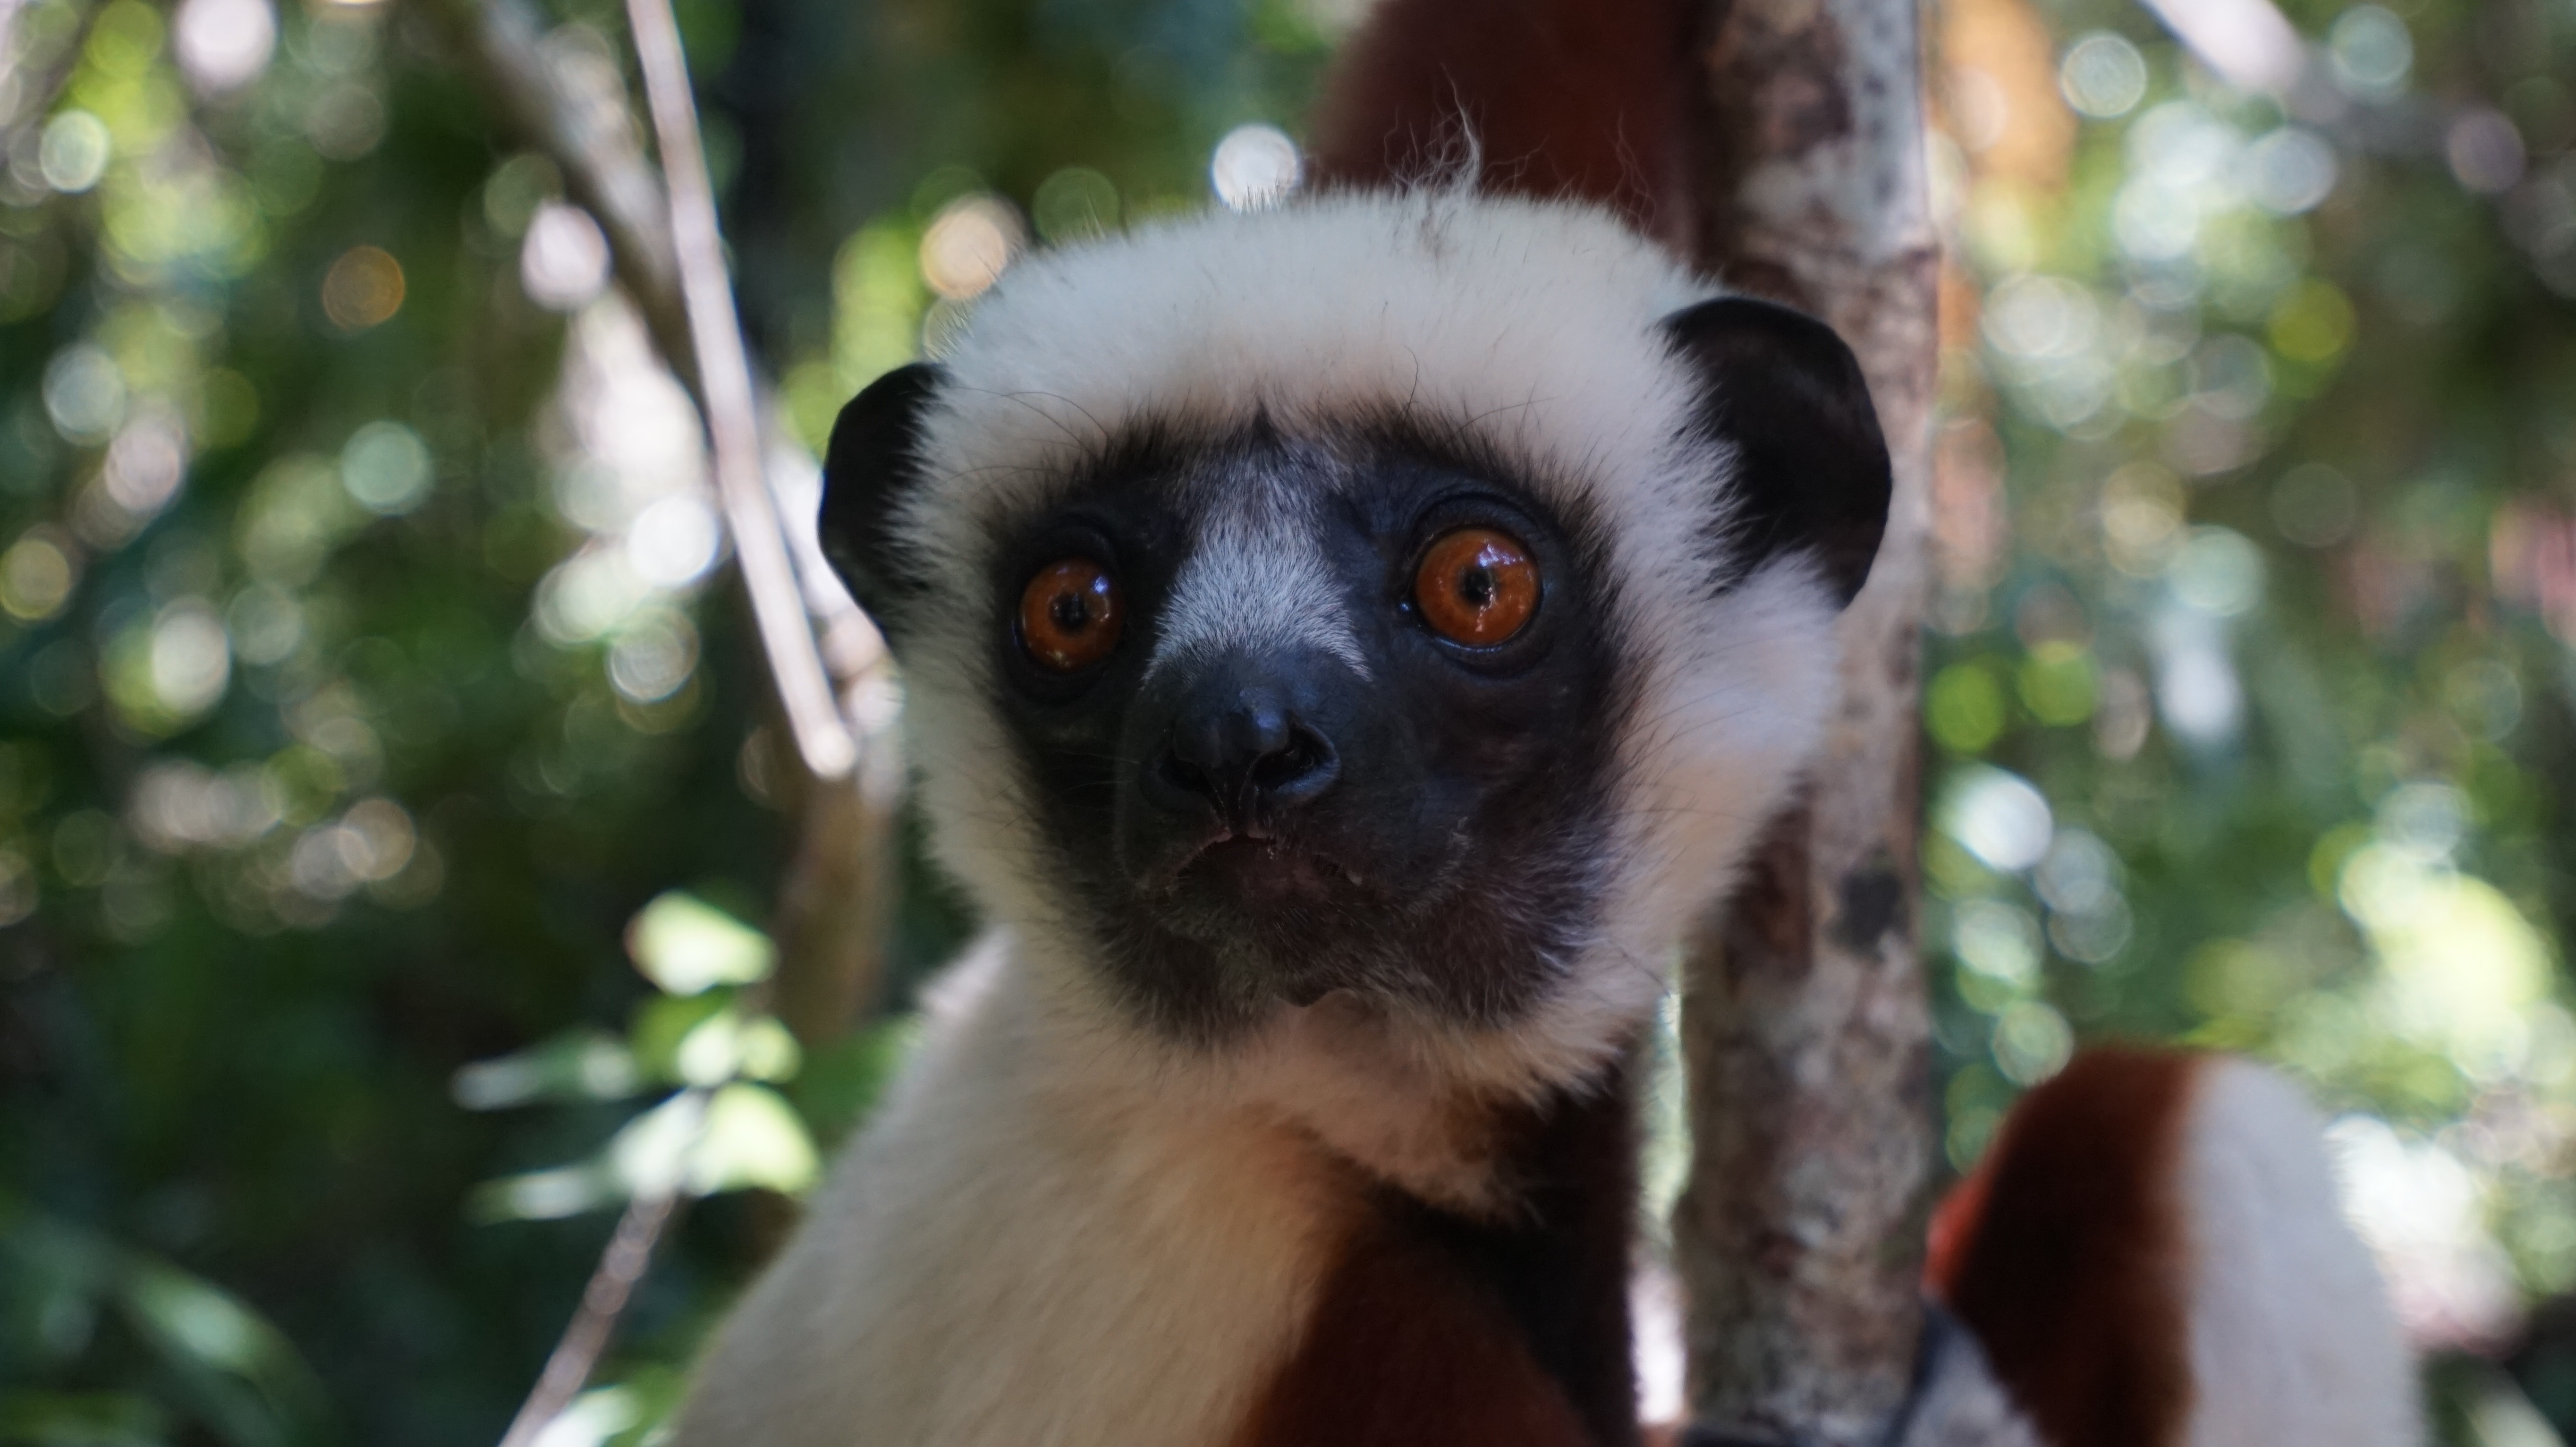
forest, wildlife, zoo, mammal, fauna, primate, face, vertebrate, lemur, capuchin monkey, new world monkey, tufted capuchin, white headed capuchin